Jack Lovelock

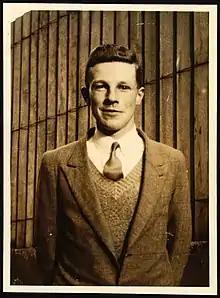
Jack Lovelock passport photo (1931)

Lovelock was born in the town of Crushington (near Reefton) as the son of English immigrants. From his early days at school he participated and excelled in fields beyond athletics. At Fairlie School (1919–23) he was dux of the primary school, represented the school in rugby, competed in swimming and athletics, and was a prefect. At Timaru Boys' High School, which he attended as a boarder from 1924, he set school athletics records but was also involved in nearly every area of school life. In 1928, his final year, Lovelock was school dux, head prefect, and won the school's boxing championship cup. The following year he went to University of Otago to study medicine. Lovelock showed a talent for sports while at the university, and competed for the university team in the New Zealand championships. In 1931 he became a Rhodes Scholar at Exeter College, Oxford from 1931 to 1934. He graduated with an MB ChB degree as a medical practitioner.